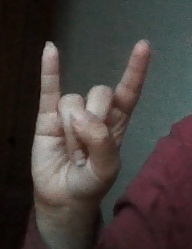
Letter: la